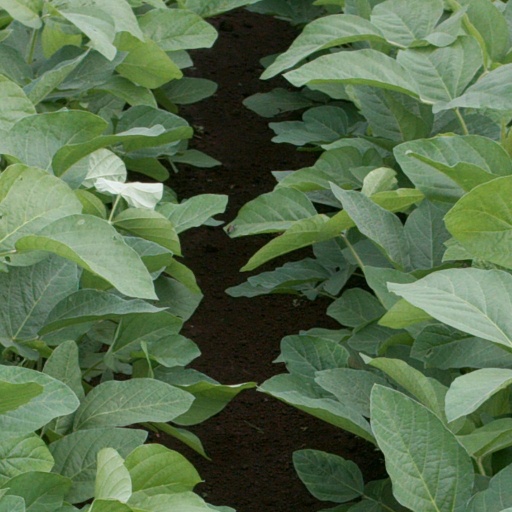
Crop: soybean